Dannielle Tegeder

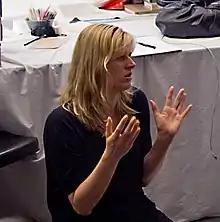
Danielle-Tegeder-100 (18866721908) (cropped)

Dannielle Tegeder is a contemporary artist who works with installation, animation and sound and is best known for her abstract paintings and drawings. She lives in Brooklyn, New York and maintains a studio at The Elizabeth Foundation in Times Square, Manhattan.